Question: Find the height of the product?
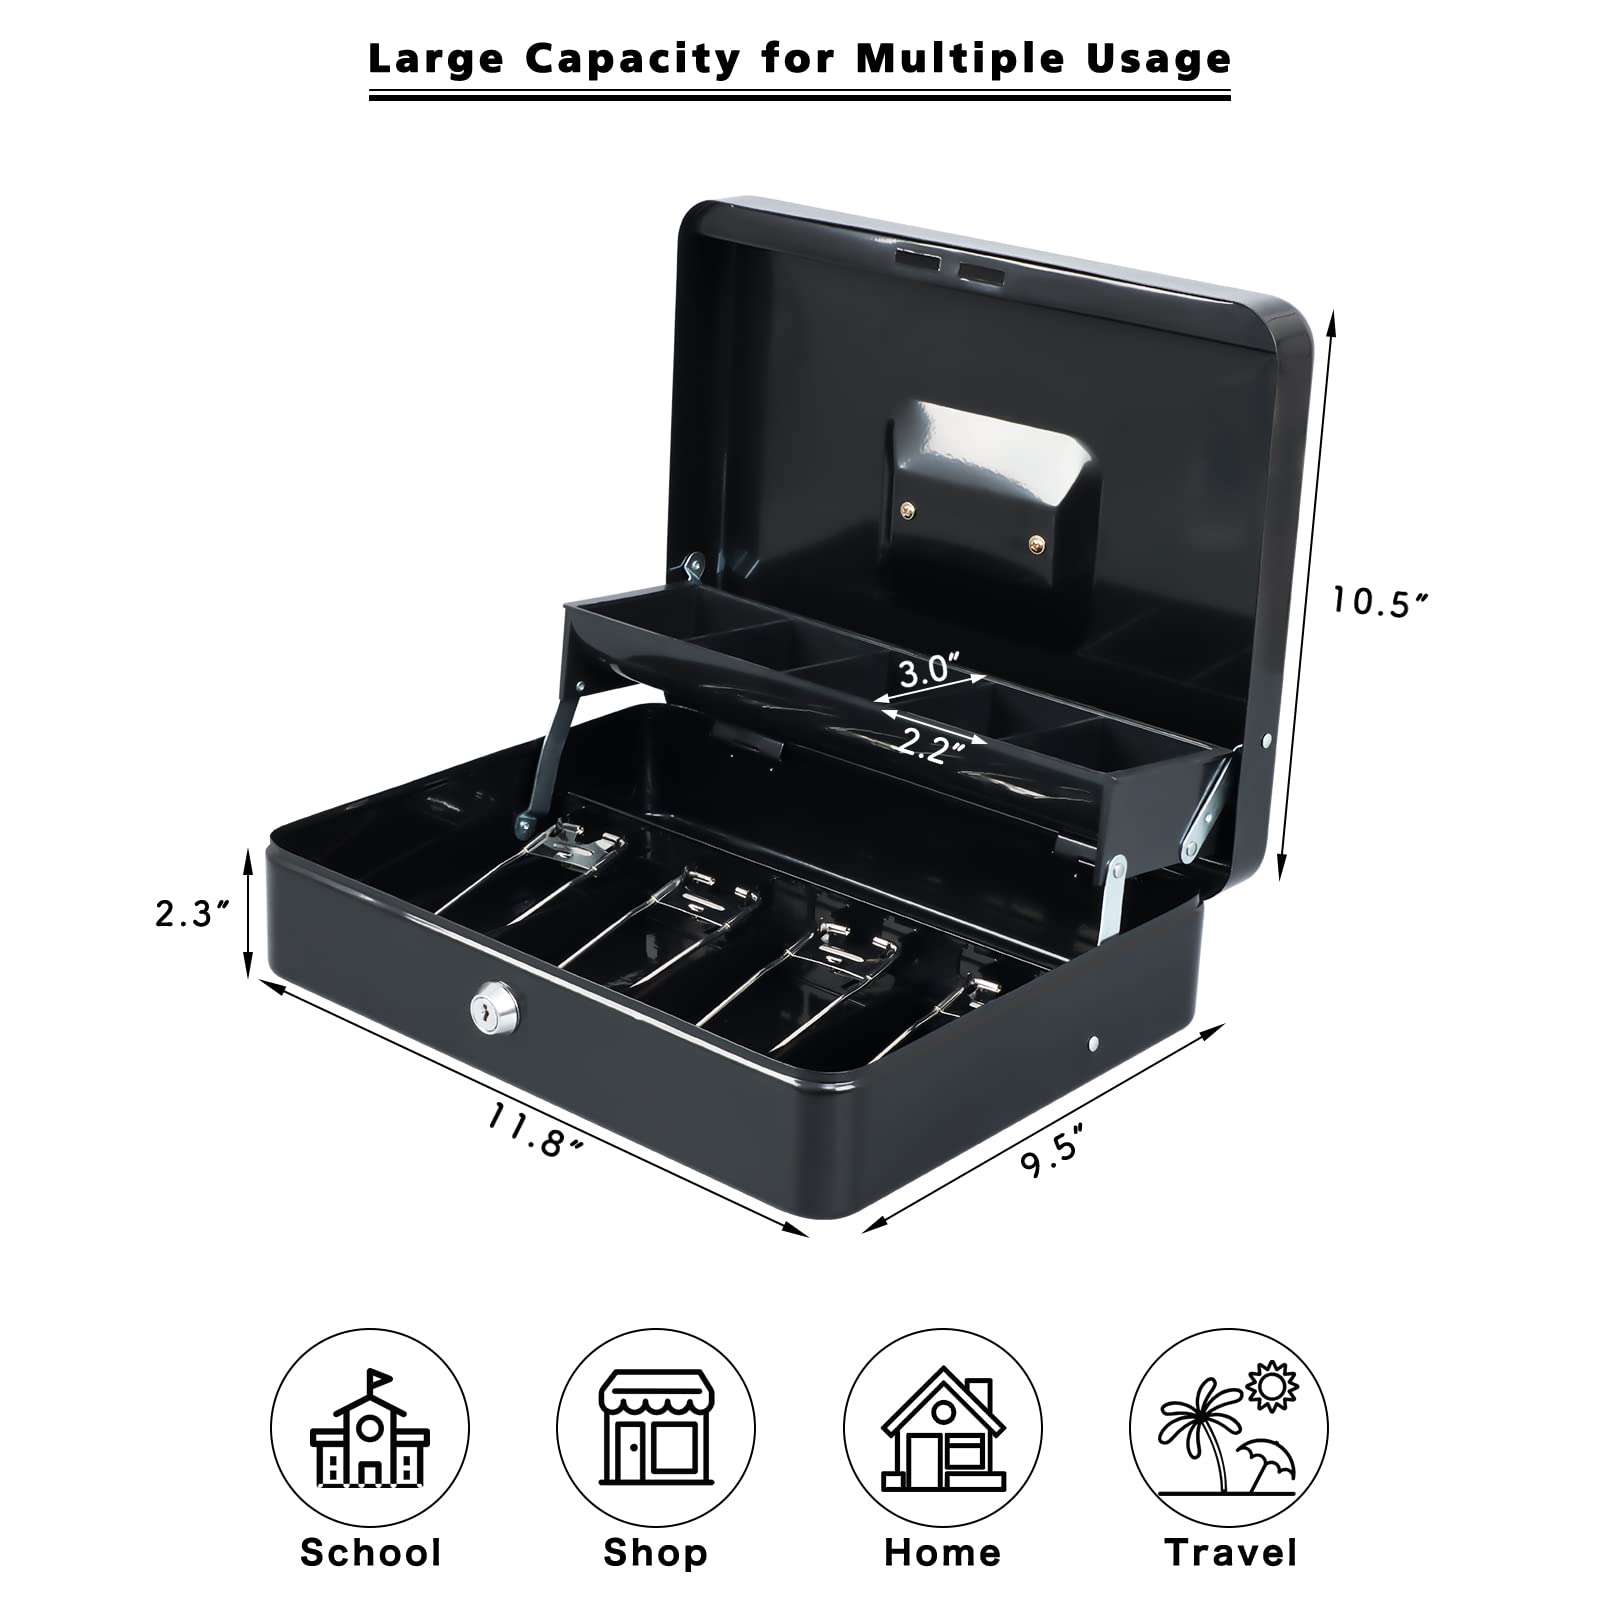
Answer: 10.5 inch